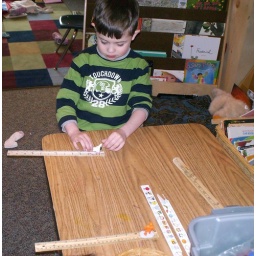
A boy measures the astronauts and rocket ships that were in the sensory table.